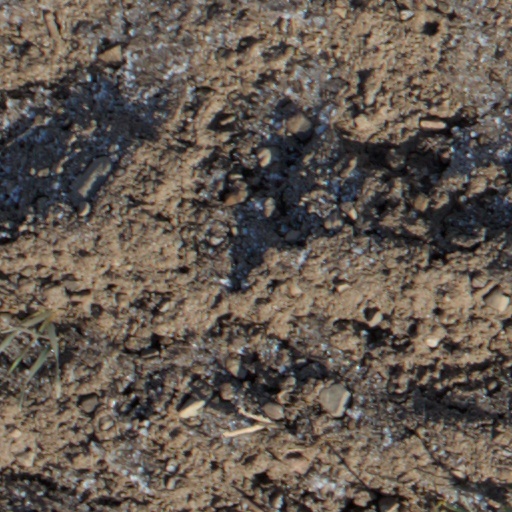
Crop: wheat